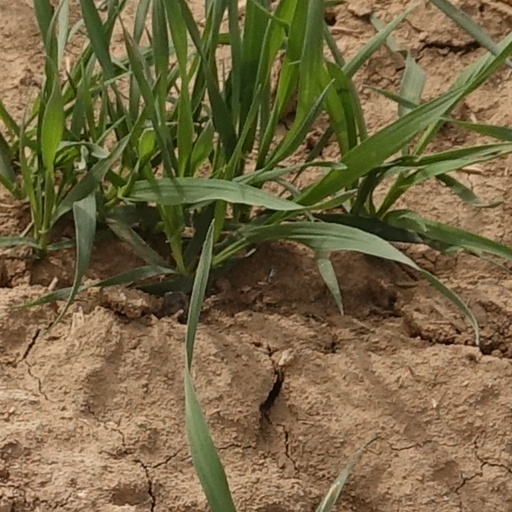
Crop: wheat